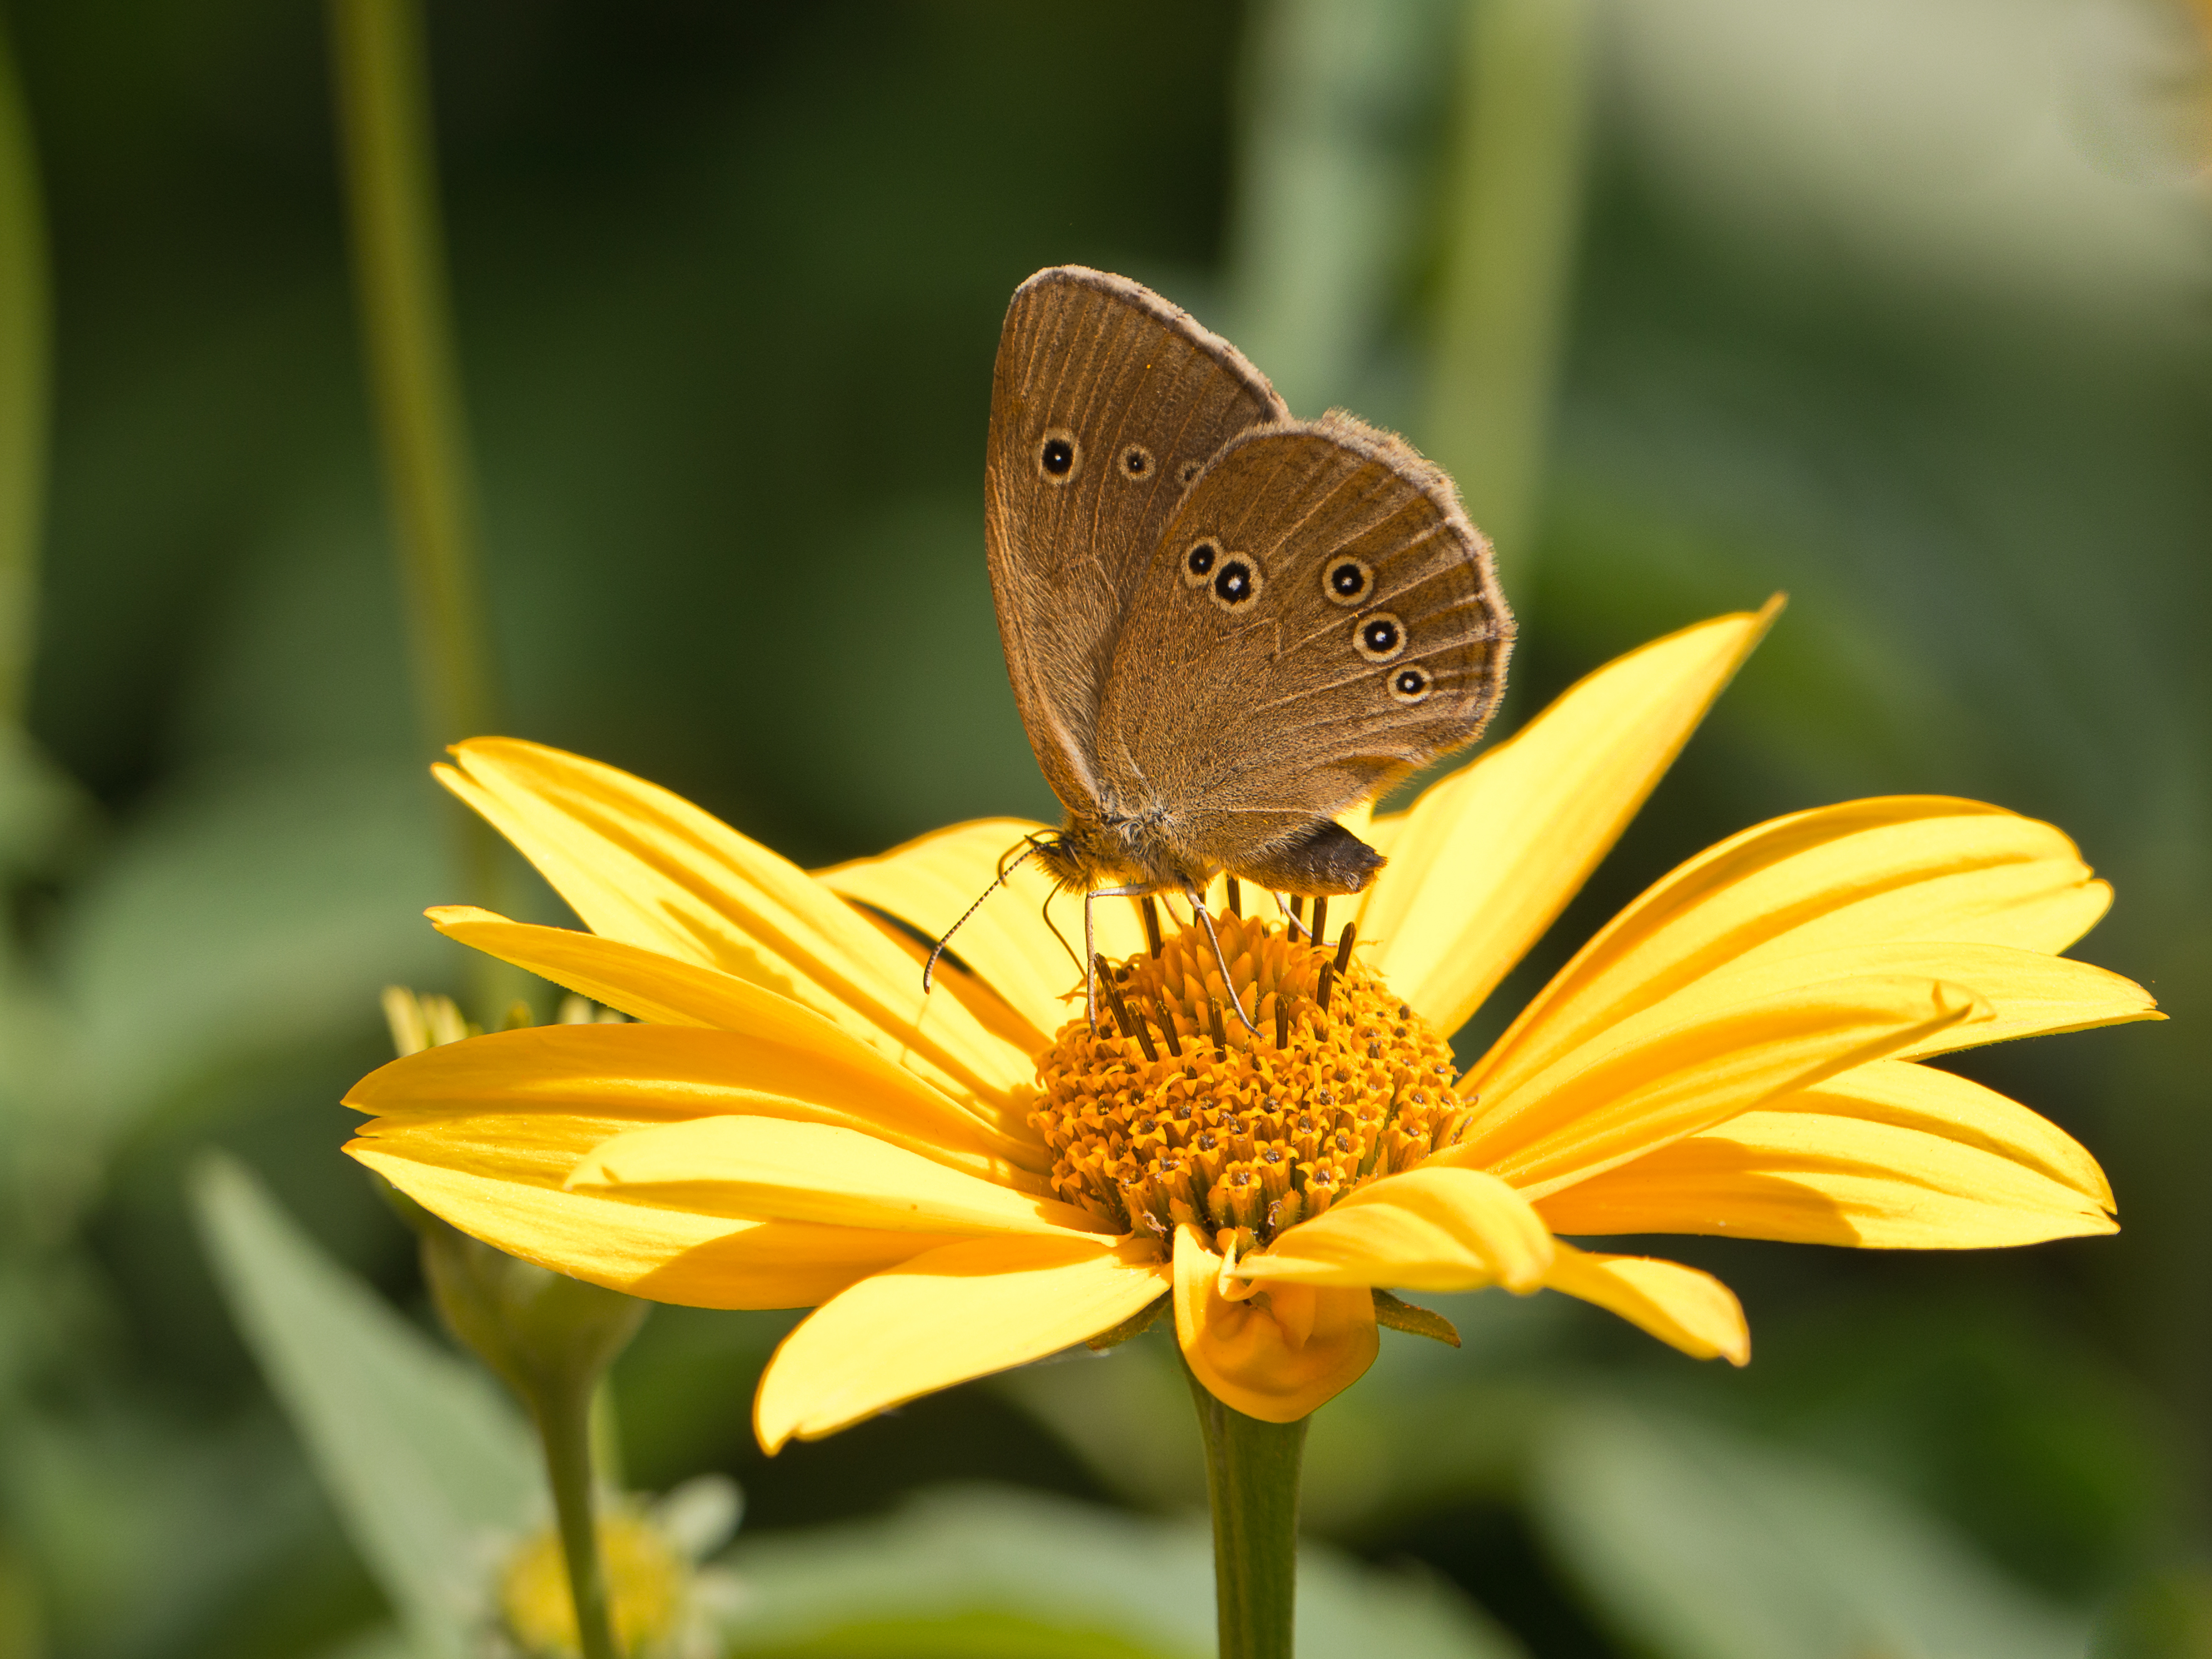
nature, plant, prairie, flower, petal, insect, botany, butterfly, yellow, flora, fauna, invertebrate, close up, 2013, nectar, pieridae, panasoniclumixg5, macro photography, pollinator, moths and butterflies, lycaenid, colias